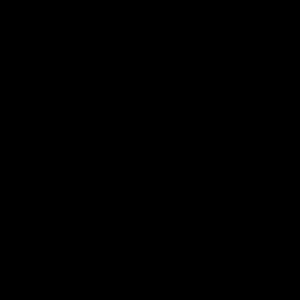
Les ligatures de l'alphabet arabe sont les variations que les lettres et groupes de lettres de ce système d'écriture peuvent subir régulièrement, en fonction des lettres qui les entourent dans l'écriture.